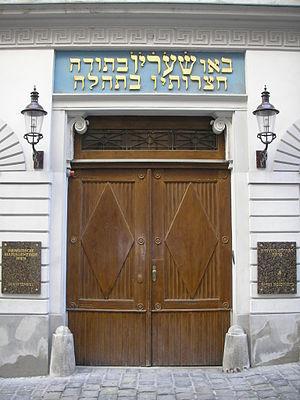
Le Stadttempel est la synagogue principale de Vienne. Il se trouve au 4 Seitenstettengasse dans le premier arrondissement viennois, l'Innere Stadt, d'où le nom qu'on lui donne parfois de "Seitenstettentempel". Avant 1938, il était en effet courant, en raison de leur grand nombre, de donner aux synagogues de Vienne le nom de la rue dans laquelle elles se trouvaient.